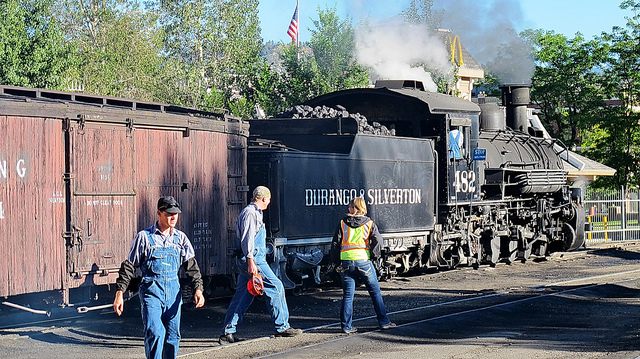
a black train with a red car and three people next to it

People walking near and one man way from a steam engine train.

people standing next to a vintage train on a train track

Three workers tend to and walk away from an oncoming train.